George Eastman

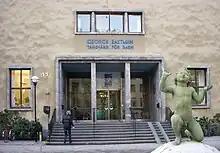
Eastmaninstitutet ("The Eastman Institute") in Stockholm, Sweden

Eastman was a presidential elector in 1900 and 1916. In 1915, Eastman founded the Bureau of Municipal Research in Rochester to gather information and make government policy recommendations. The agency was later renamed the Center for Governmental Research and continues to carry out that mission. In 1924, Eastman and the Bureau supported a referendum to change Rochester's government to a city manager system, which passed.